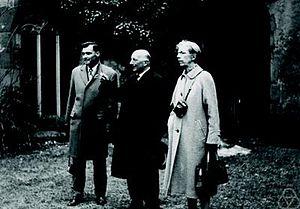
Mary Lucy Cartwright est une mathématicienne britannique née à Aynho dans le Northamptonshire le 17 décembre 1900 et morte à Cambridge le 3 avril 1998.